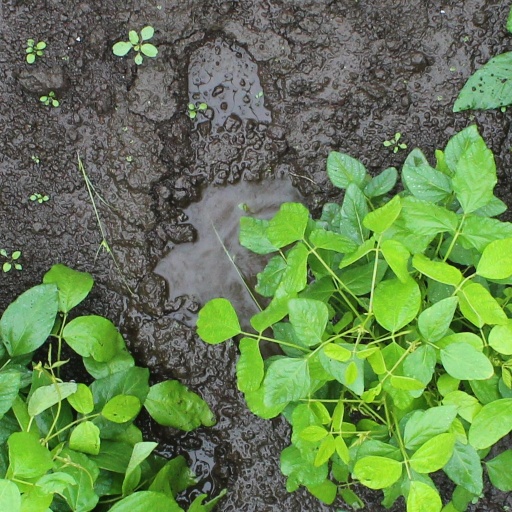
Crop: soybean